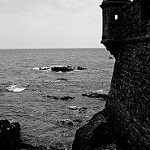
Label: sea